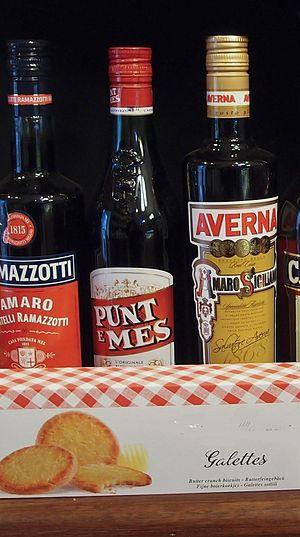
Punt e Mes de Carpano
Antonio Benedetto Carpano, né à Bioglio, dans une famille bourgeoise, et mort à Turin, est un distillateur italien qui inventa le vermouth.